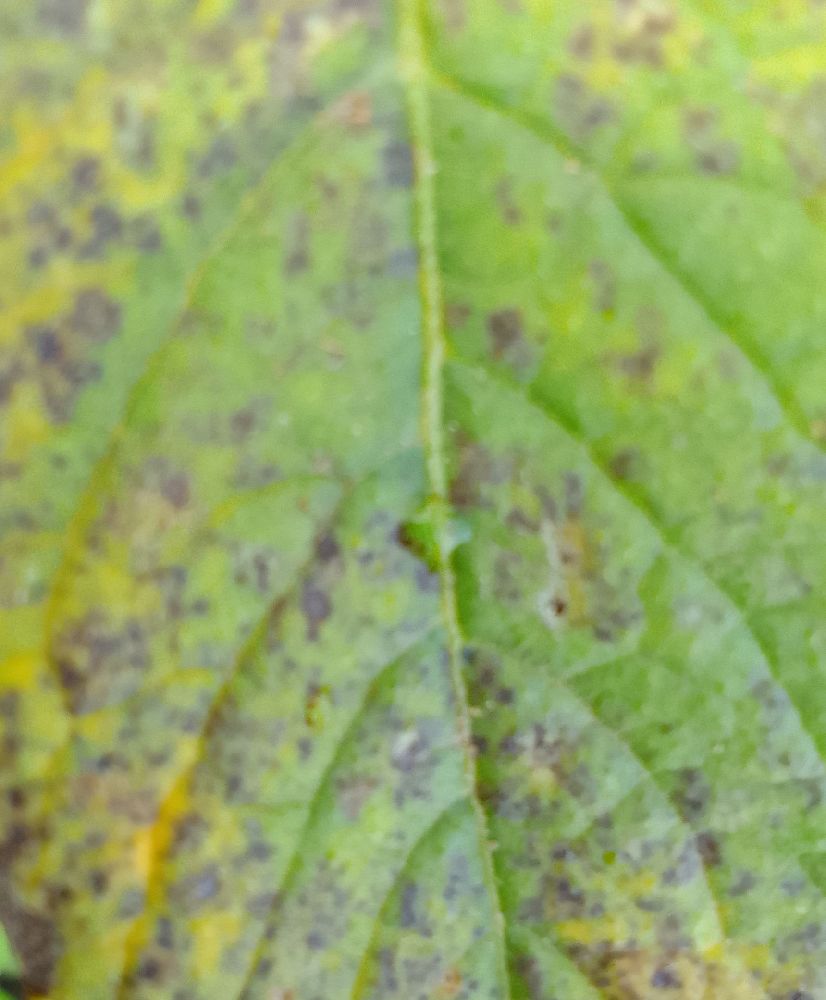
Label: Early blight